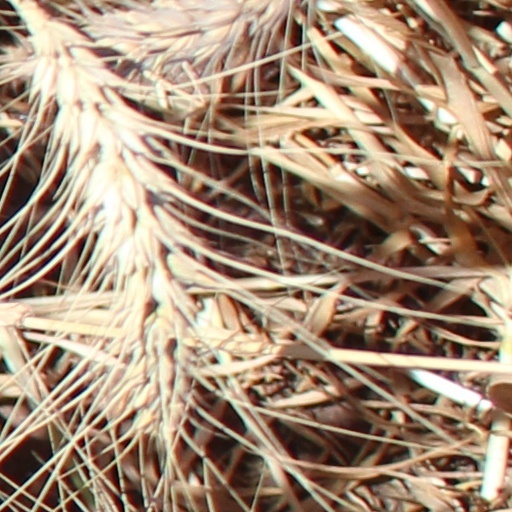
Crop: wheat